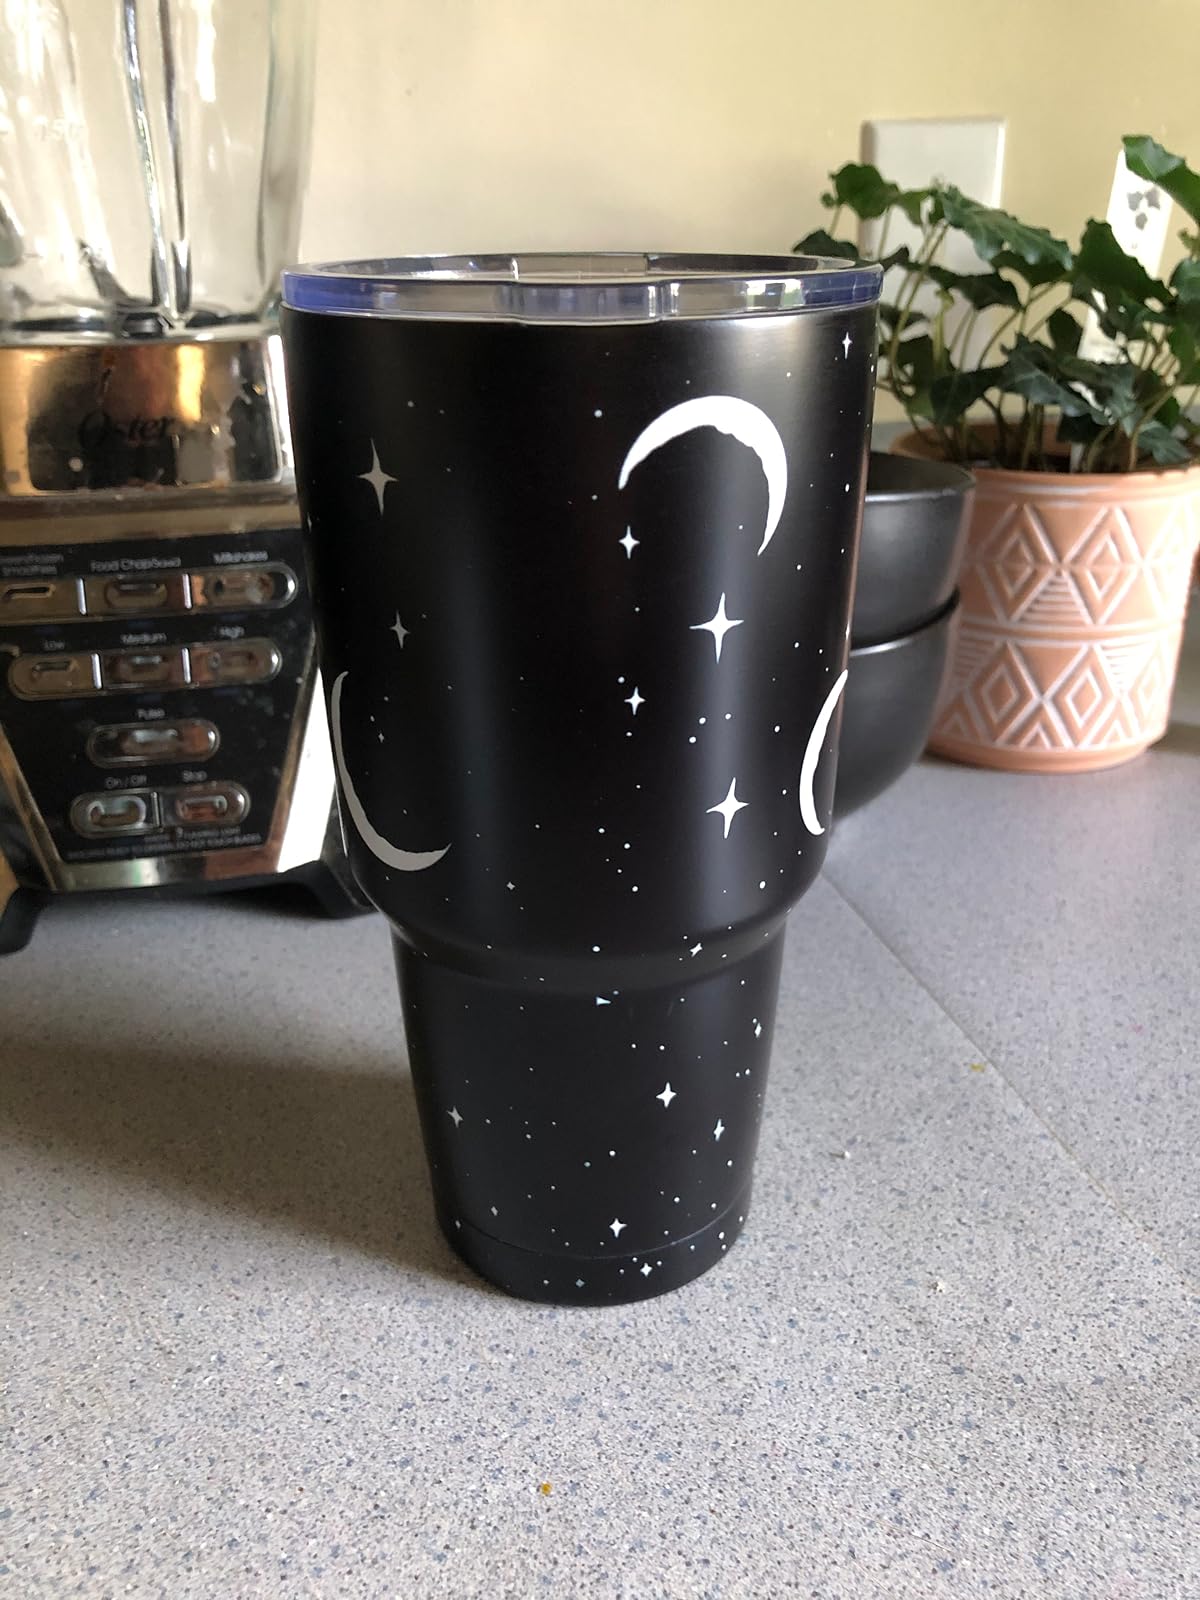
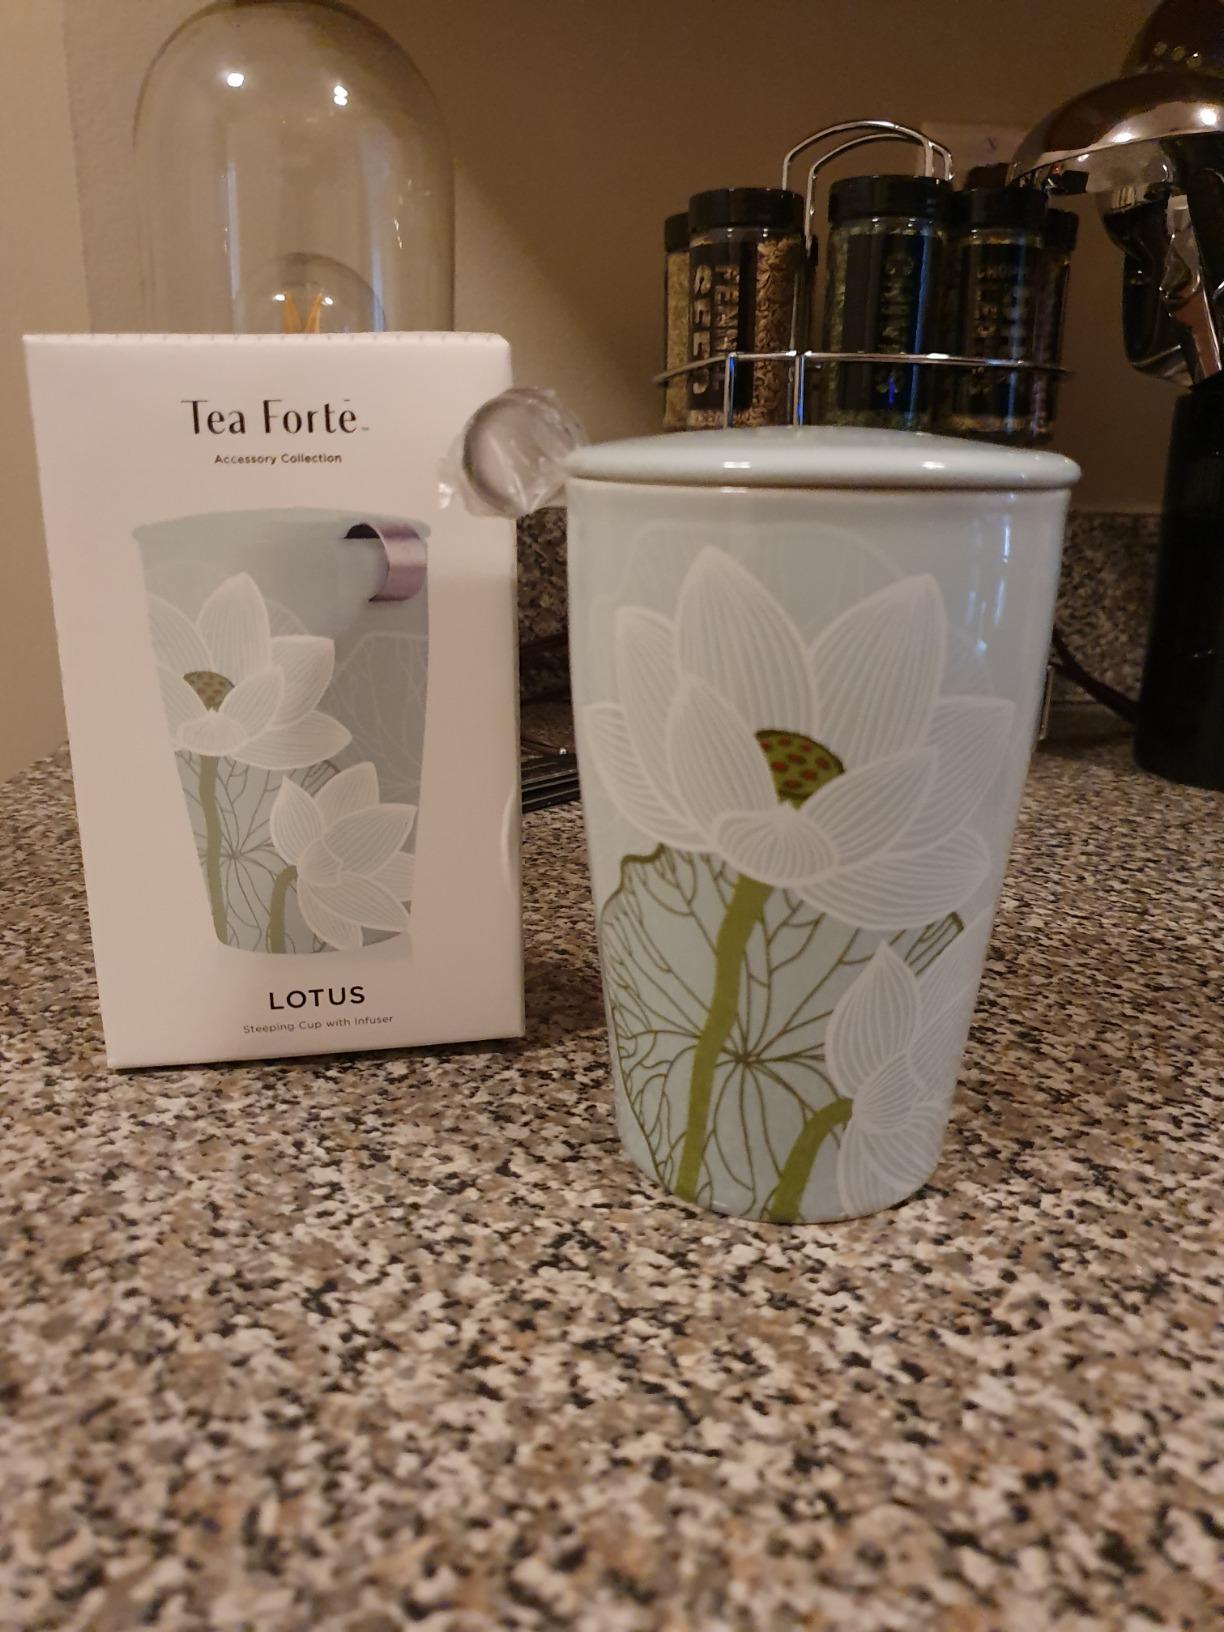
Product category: items_mug
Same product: no